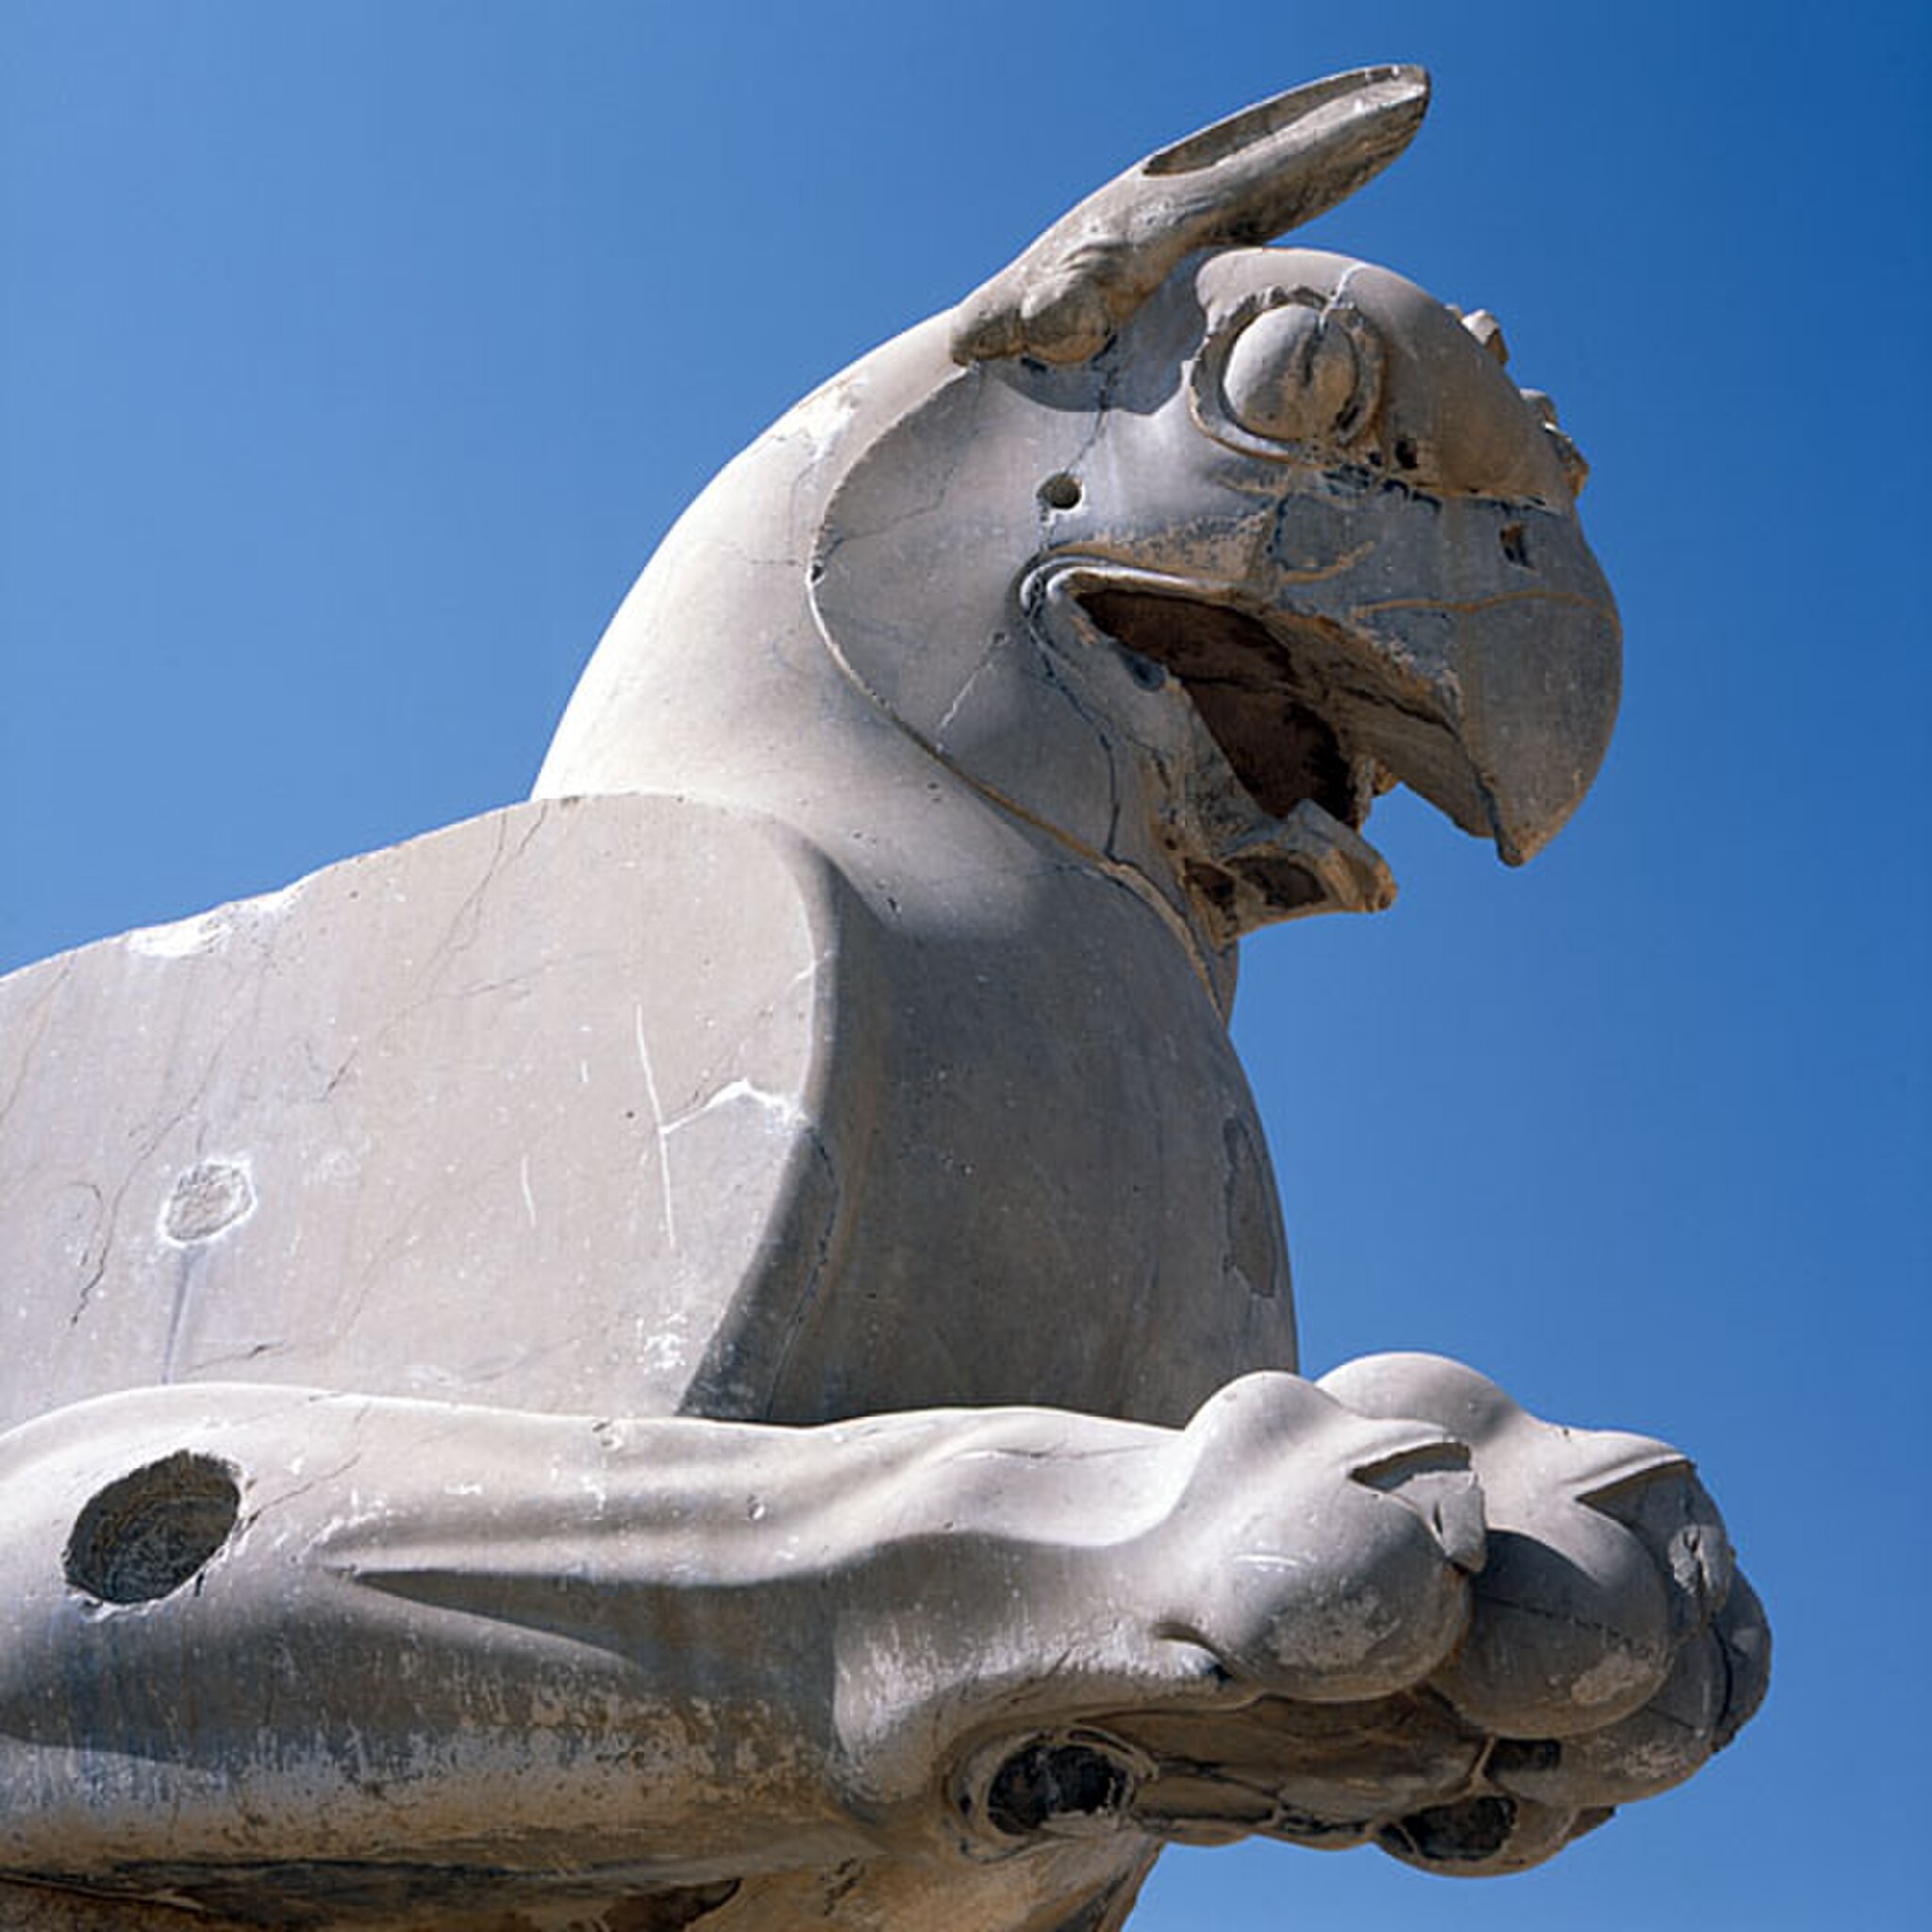
Title: Persepolis Iran-11
Date: 2003-05-03
Categories: Images from Wiki Loves Monuments 2018, Self-published work, Cultural heritage monuments in Iran with known IDs, Griffin capitals in Persepolis, Uploaded via Campaign:wlm-ir, Images from Wiki Loves Monuments in Marvdasht, 2003 in Persepolis, Images from Wiki Loves Monuments 2018 in Iran, Scanned with Microtek ScanMaker i800